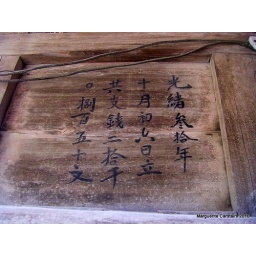
Date of house in receipt above door